UK pavilion at Expo 2010

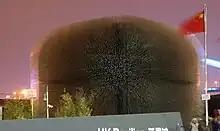
The pavilion at night

Constructed at a cost of £26 million, the UK pavilion was one of the most popular pavilions prior to the opening, and was given the Chinese nickname "the dandelion", a symbol of good luck. , it was attracting 50,000 people a day. It won the gold award of the Bureau International des Expositions for best pavilion design in its size category and the RIBA Lubetkin Prize for the best building outside the European Union.